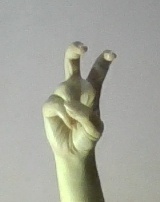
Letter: toot